Jon Halliday

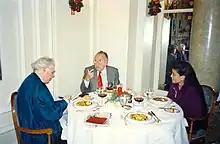
Halliday (left) and Chang (right) with Spanish politician Santiago Carrillo in 2009

Jon Halliday (born 28 June 1939) is an Irish historian specialising in modern Asia. He was formerly a senior visiting research fellow at King's College London. He was educated at University of Oxford and has been married to Jung Chang since 1991. Halliday is the older brother of the late Irish International relations academic and writer Fred Halliday.